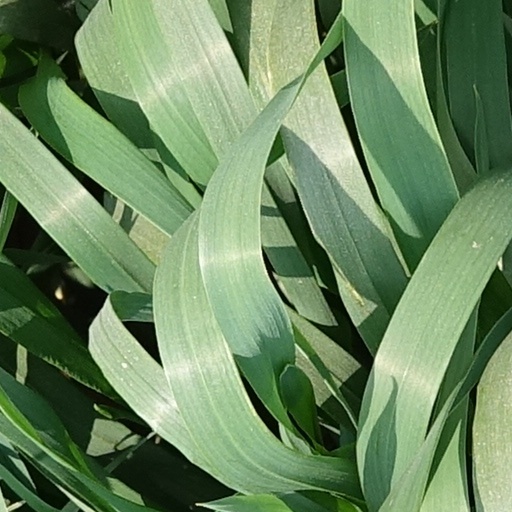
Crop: wheat